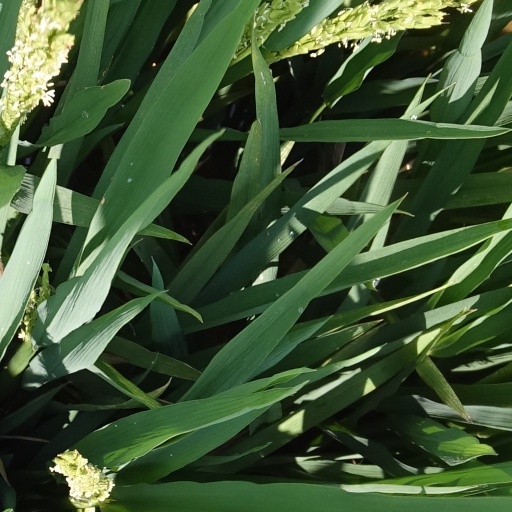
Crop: rice